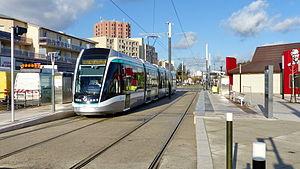
Station César du tramway T8 à Villetaneuse, jouxtant le centre commercial BienVenu
La ligne 8 du tramway d'Île-de-France, aussi connue sous le nom de Tram'y en phase projet et en abrégé la ligne T8, est une ligne de tramway située dans le nord de la banlieue parisienne mise en service le 16 décembre 2014. Longue de 8,45 kilomètres, la ligne de tramway relie en fourche la station de métro Saint-Denis - Porte de Paris à la gare de Villetaneuse-Université et à la station Épinay-Orgemont.